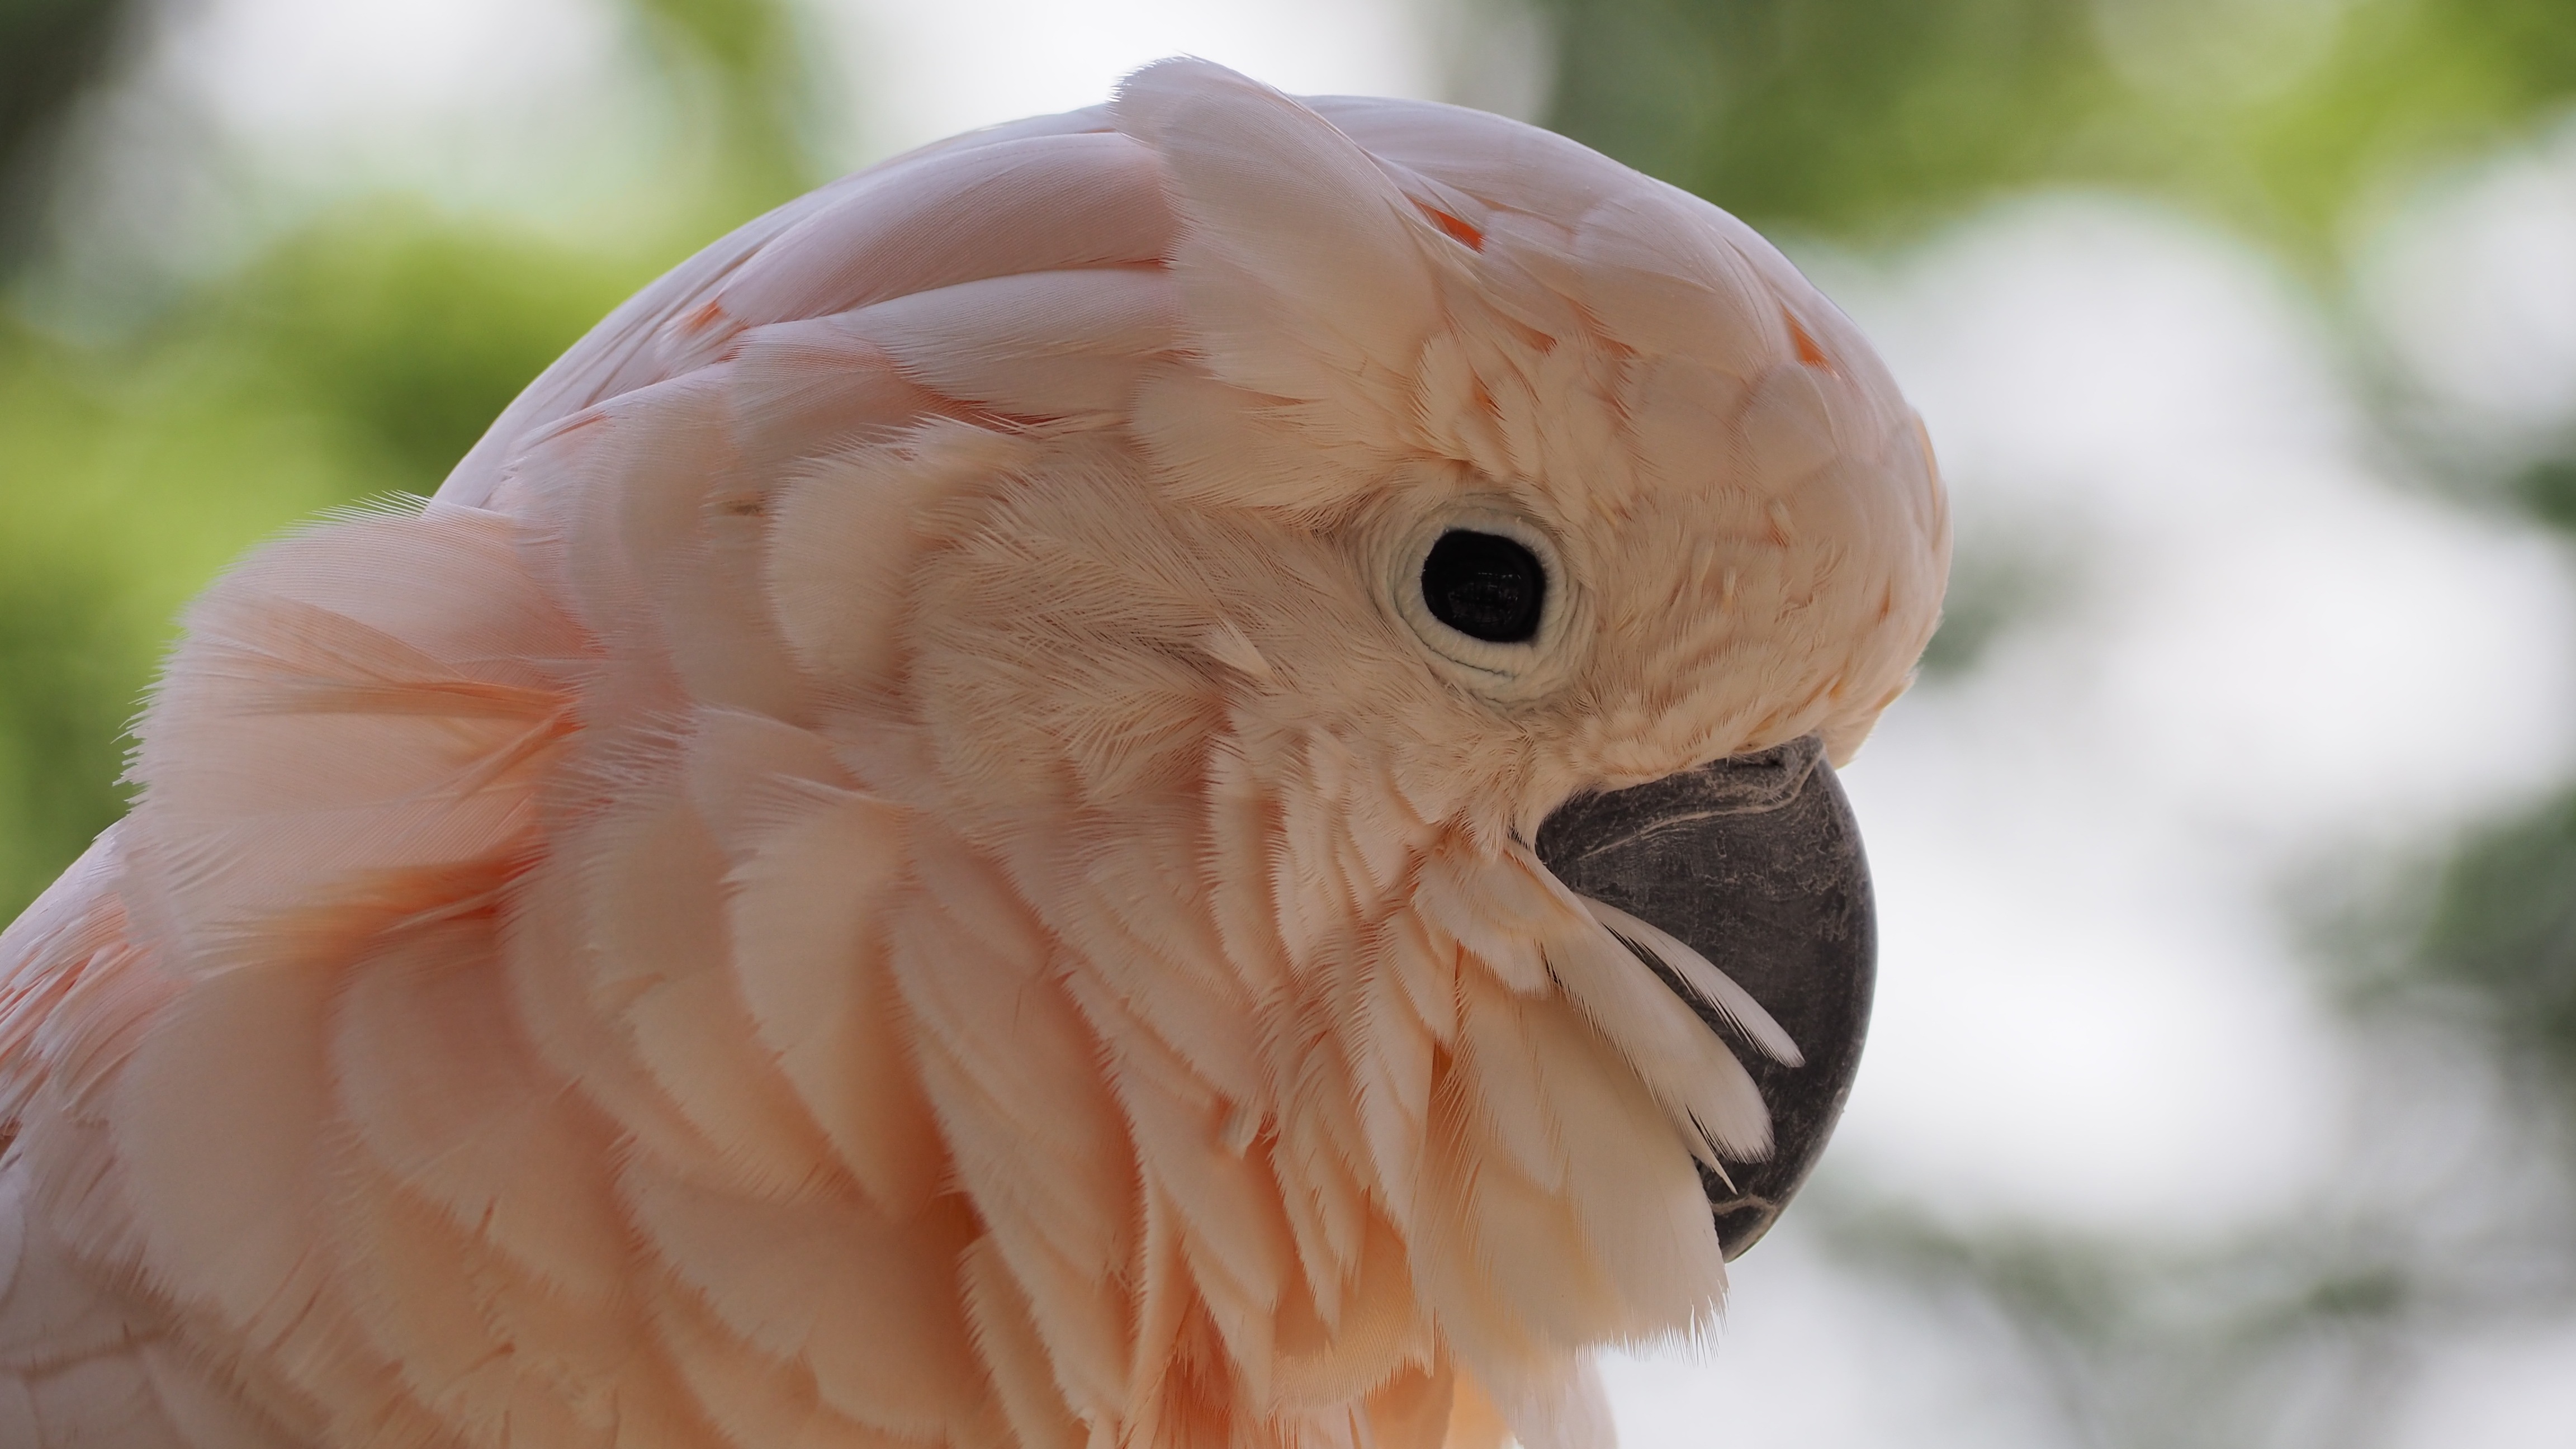
bird, wing, white, wildlife, wild, zoo, beak, tropical, colorful, pink, feather, fauna, close up, rainforest, vertebrate, parrot, exotic, cockatoo, moluccan, sulphur crested cockatoo